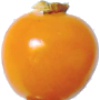
Label: physalis